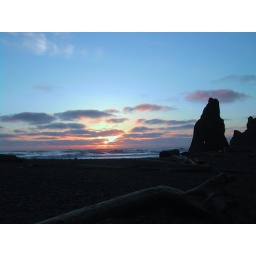
A beach on the west coast of the Olympic Peninsula in Washington State.